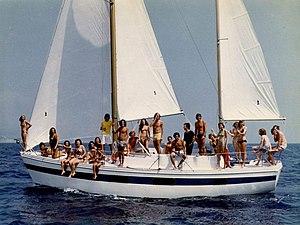
Le Club nautique de Arenys de Mar est un club nautique situé dans la Ville d'Arenys de Mar, de la région du Maresme, province de Barcelone. Il a été fondé en 1952, en étant le quatrième club nautique plus ancien de la Catalogne, et le plus ancien de l'Espagne non situé dans une capitale de province.